Canada–United States softwood lumber dispute

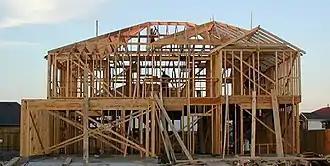
Many American homes are built of Canadian softwood lumber.

Three days after the Softwood Lumber Agreements expired, the U.S. lumber industry petitioned the Department of Commerce to impose countervailing duties. In addition, the U.S. industry for the first time brought an anti-dumping claim, arguing Canadian lumber companies were also engaged in unfair price discrimination. On April 25, 2002, U.S. DoC announced it had determined subsidy and anti-dumping rates, of 18.79% and an 8.43% respectively, to give a combined rate of 27.22%, although specific companies were charged varying rates. By February 26, 2003, 15,000 workers had been laid off, primarily in British Columbia, as a result of the duties imposed by the United States.